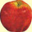
Label: apple